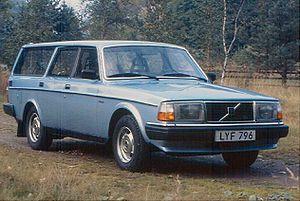
La série 240 était une gamme de familiale de la marque suédoise Volvo. Elle a été produite sous différentes carrosseries comme la berline de 1974 à 1991, le coupé de 1974 à 1984 et le break de 1974 à 1993. Avec la nouvelle nomenclature Volvo en 1984, les 244 et 245 deviennent 240 et 240 break. Sa version plus haut de gamme et équipée de moteur 6 cylindres est la 260. En cumulant leurs ventes, on atteint 2 855 861 exemplaires, soit le plus gros succès de Volvo de tous les temps.